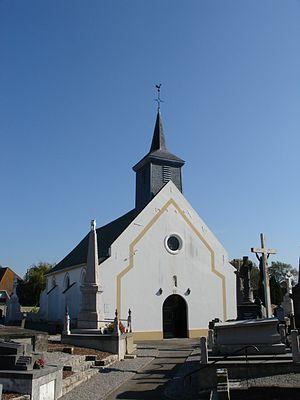
Église de Peuplingues
Peuplingues est une commune française située dans le département du Pas-de-Calais en région Hauts-de-France.